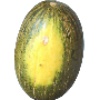
Label: melon_piel_de_sapo